Northwest District Park

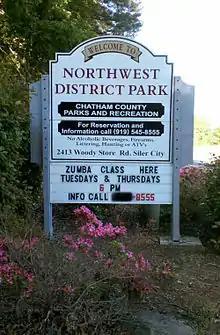
Entrance Sign

Amenities include an outdoor swimming pool, lake with rental paddle boats, multipurpose field for soccer, ultimate, football, rugby, and other field sports, youth activity building, picnic pavilions, restrooms, outdoor basketball court, reception/meeting building with lake view, playground, 1 mile walking trail, and parking.